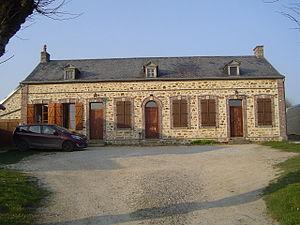
Bercenay-le-Hayer - La mairie
Bercenay-le-Hayer est une commune française située dans le département de l'Aube en région Grand Est.